Paterius

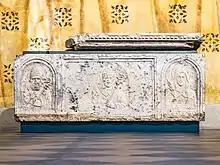
Sarcophagus of Saint Paterius bishop of Brescia in the Coro delle Monache in the Museo di Santa Giulia in Brescia

His sole surviving work is the "Liber testimoniorum veteris testamenti", an anthology of Gregory's works of biblical exegesis, arranged in the order of the biblical passages discussed. The work survives in over 120 complete or partial manuscripts.